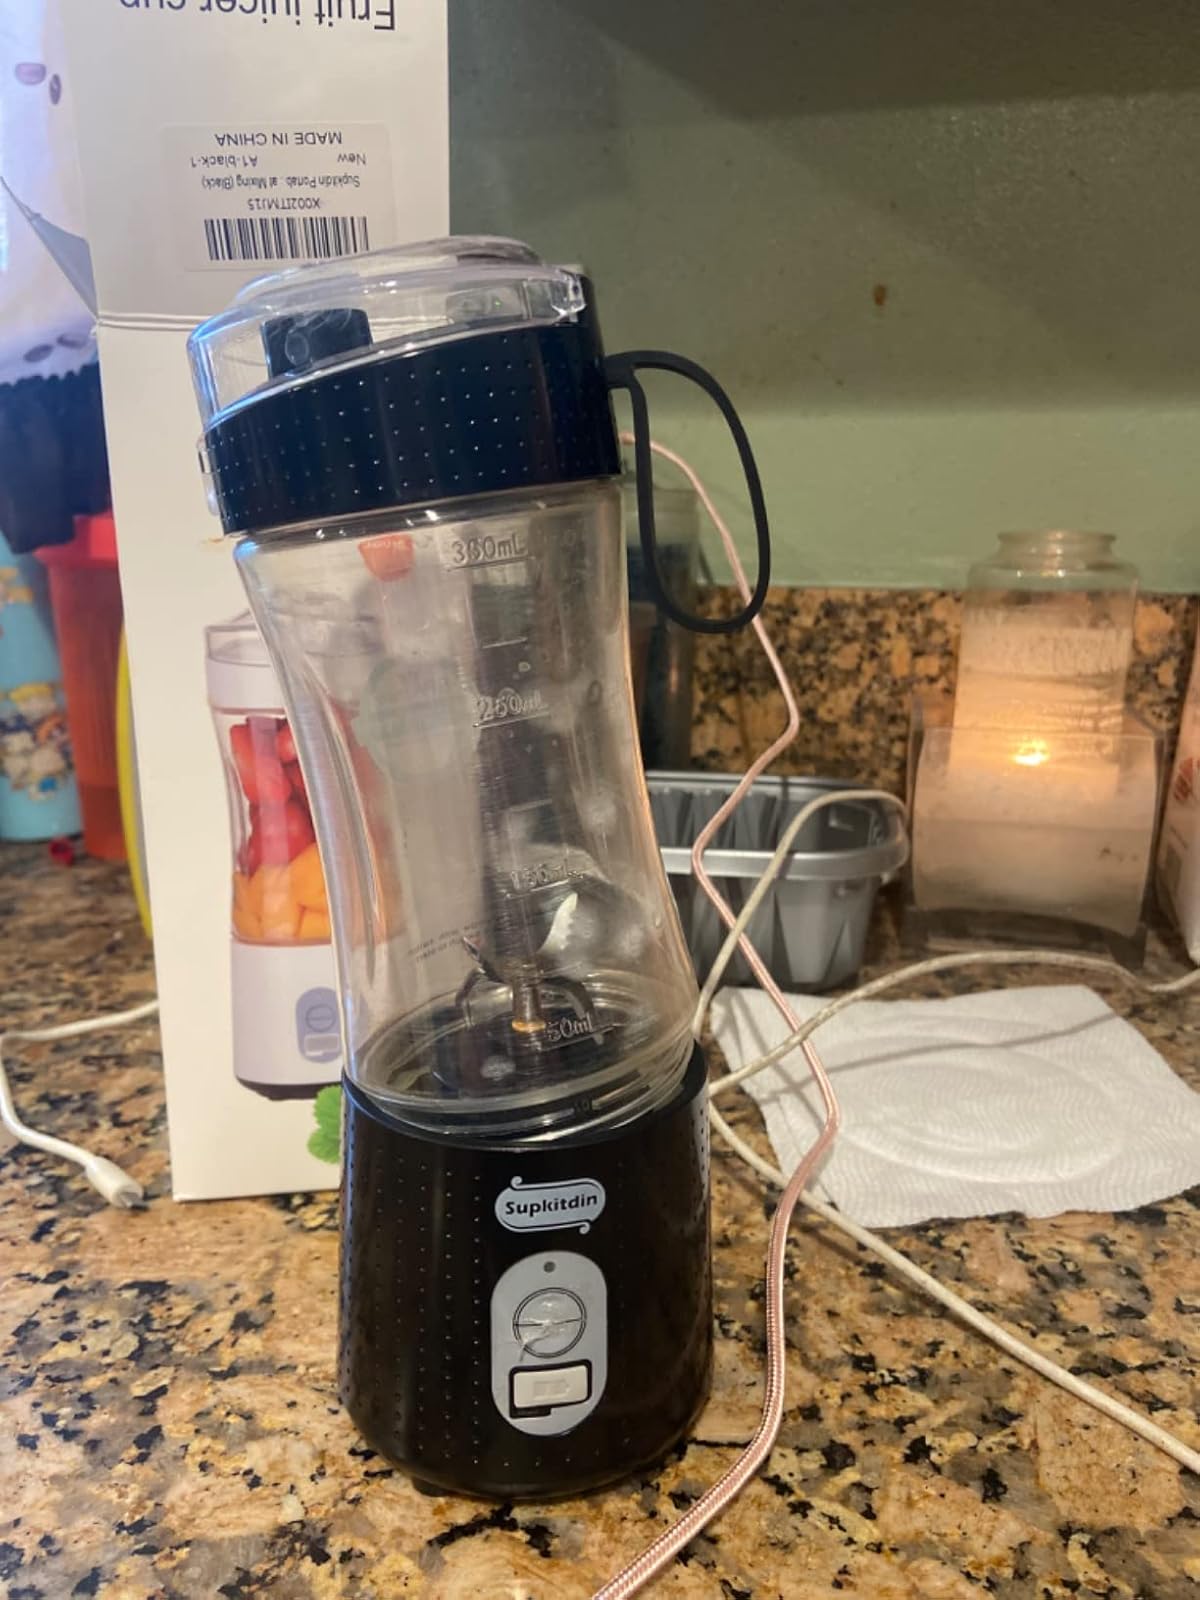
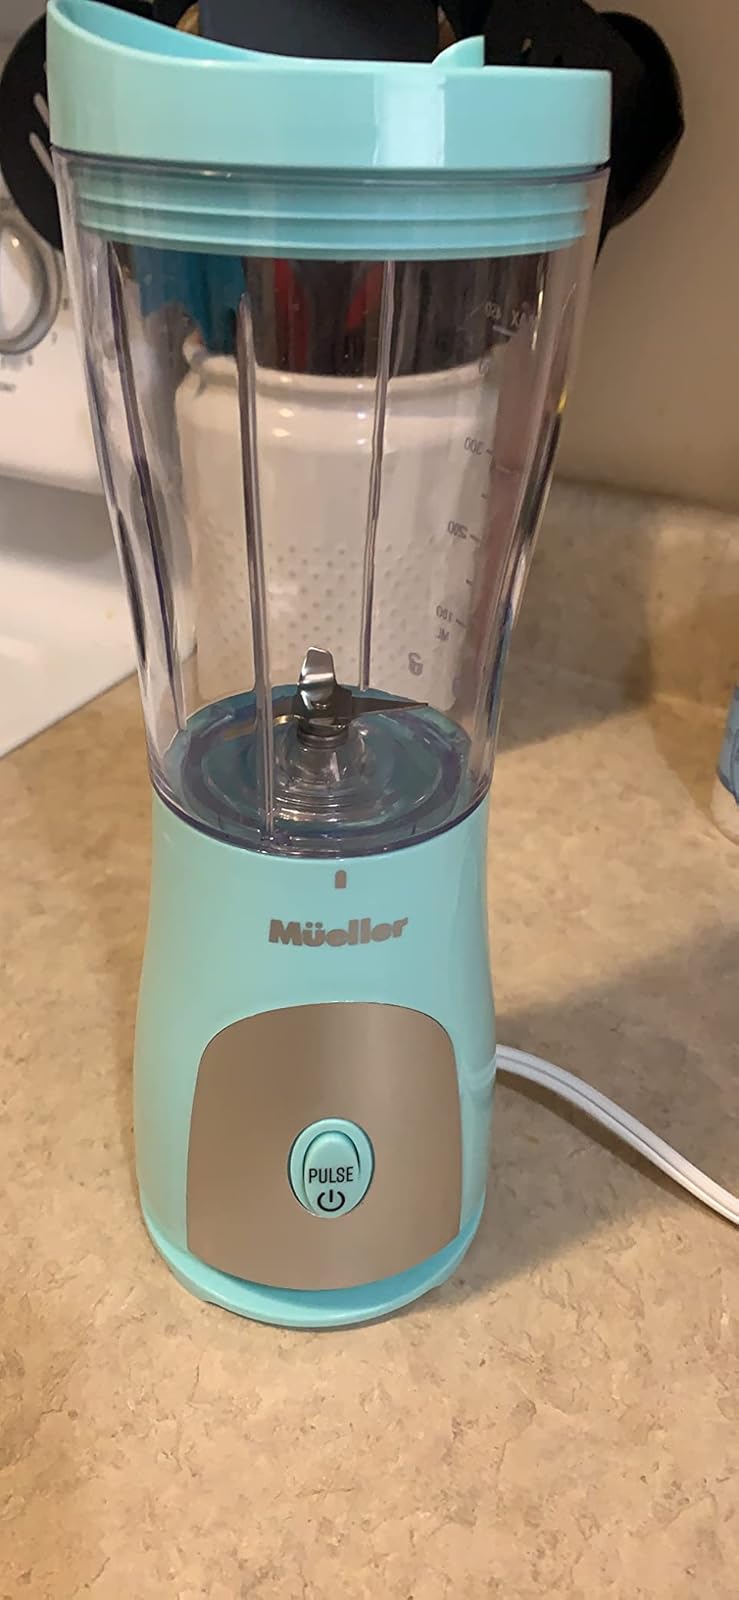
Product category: items_blender
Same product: no